Conditions of Faith

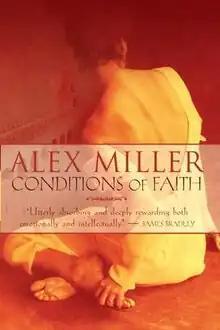
First edition

Conditions of Faith is a 2000 novel by the Australian author Alex Miller. Set in the 1920s, it follows the story of Emily, who graduates university in Melbourne, marries, and moves to Paris. There, she grows dissatisfied with her life as a wife.